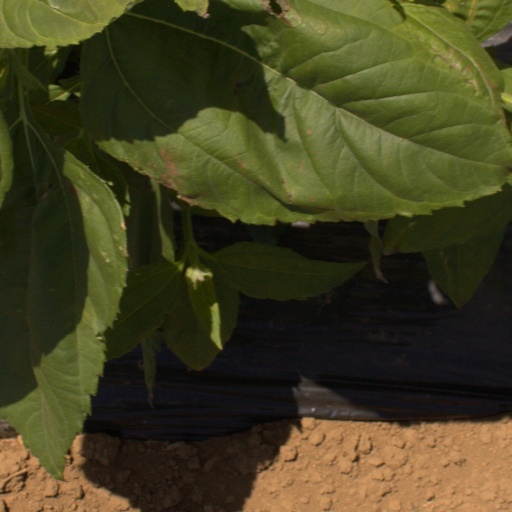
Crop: Jerusalem artichoke